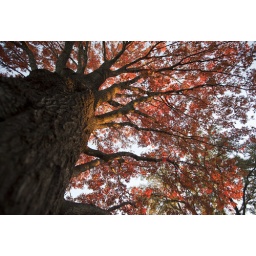
The 100+ year old red oak tree in our yard has turned a brilliant, yes, red.